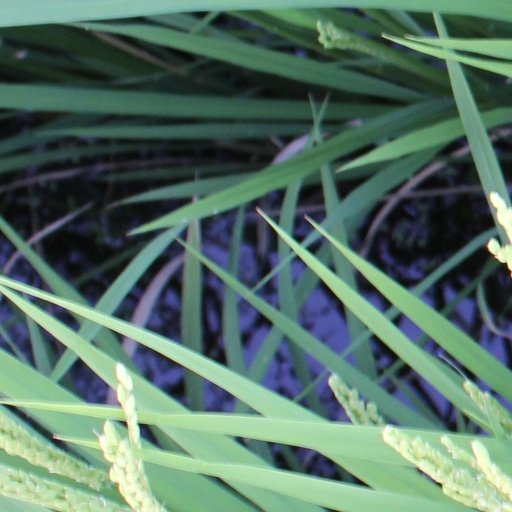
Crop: rice